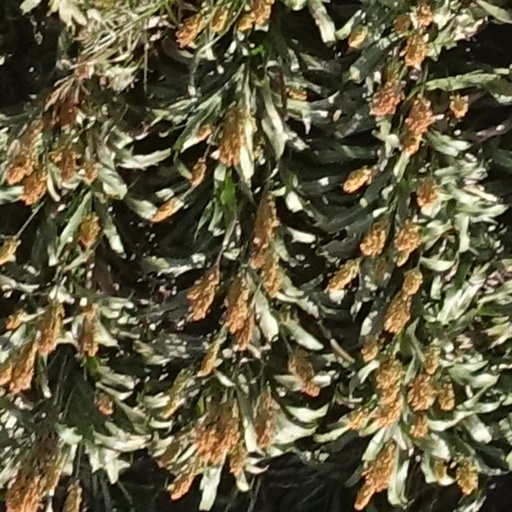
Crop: sorghum